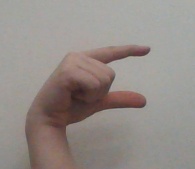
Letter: dal